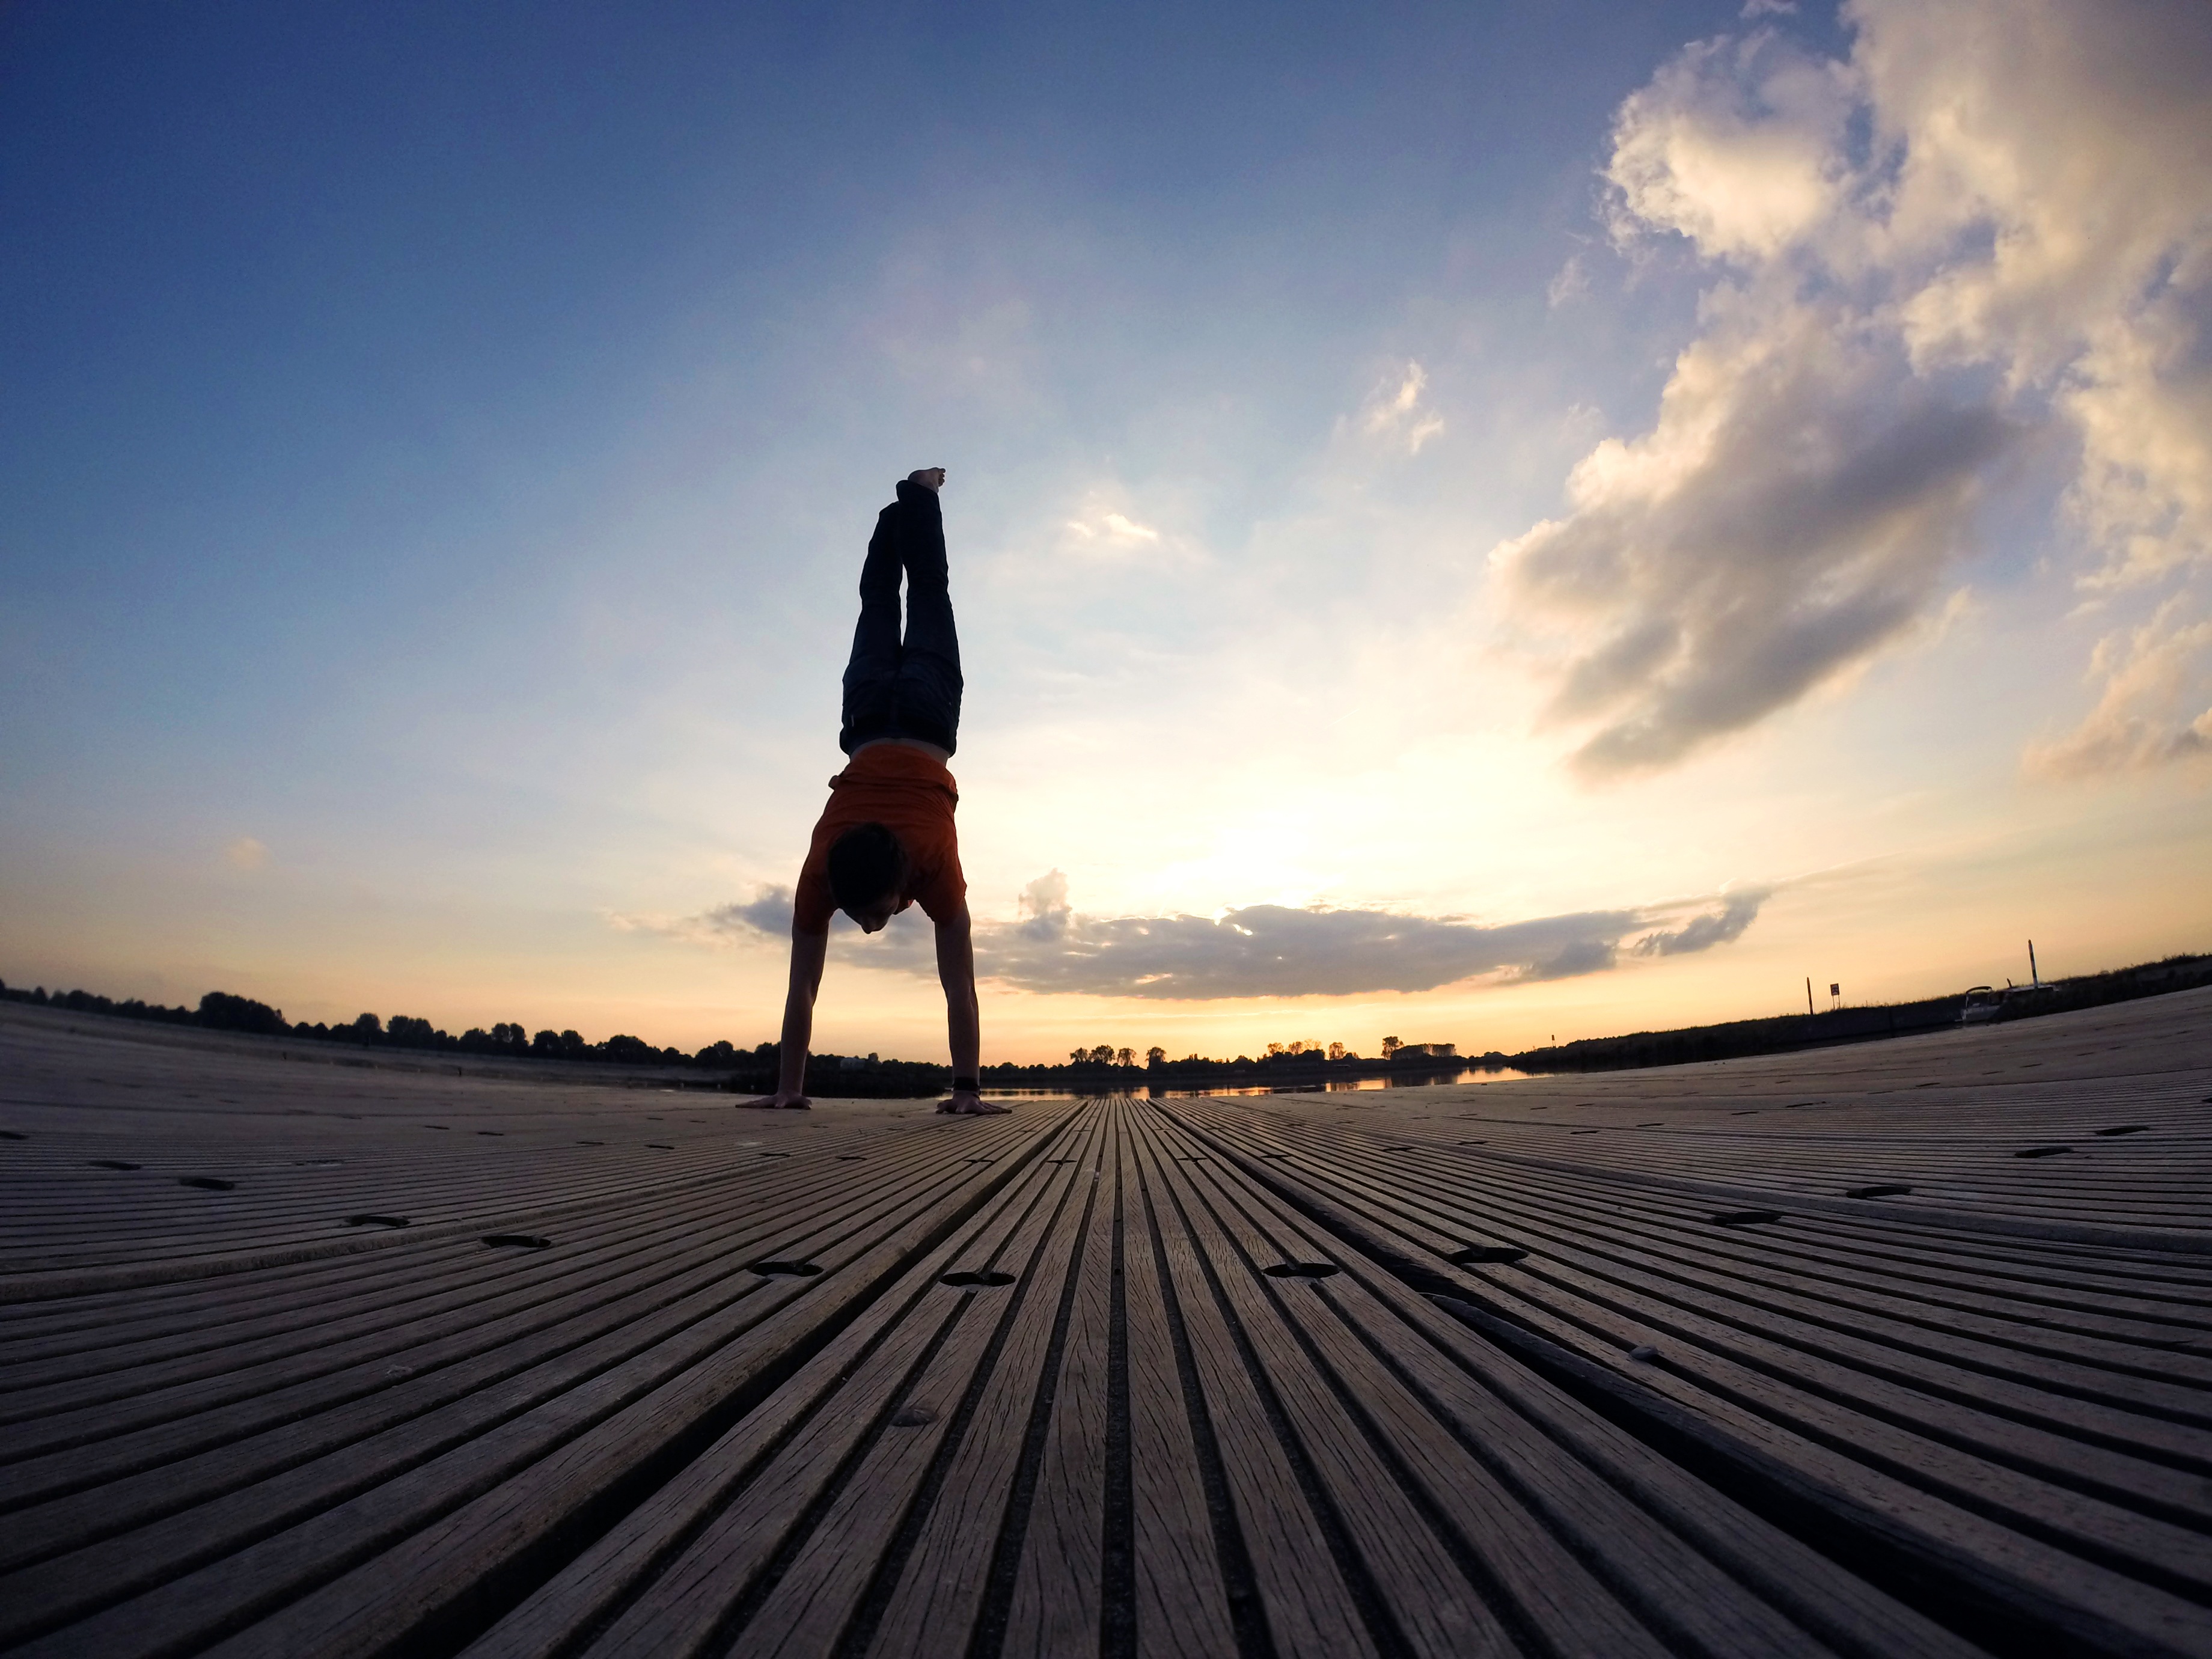
beach, sea, coast, sand, ocean, horizon, cloud, sky, sun, sunrise, sunset, sunlight, morning, wave, summer, dusk, evening, exercise, sporty, evening sky, handstand, limber, learn handstand, natural environment